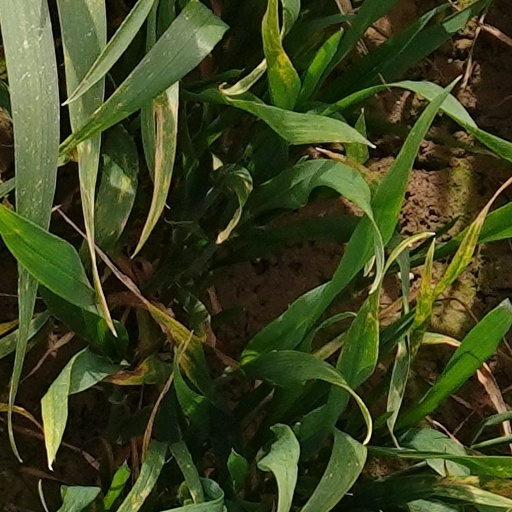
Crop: wheat